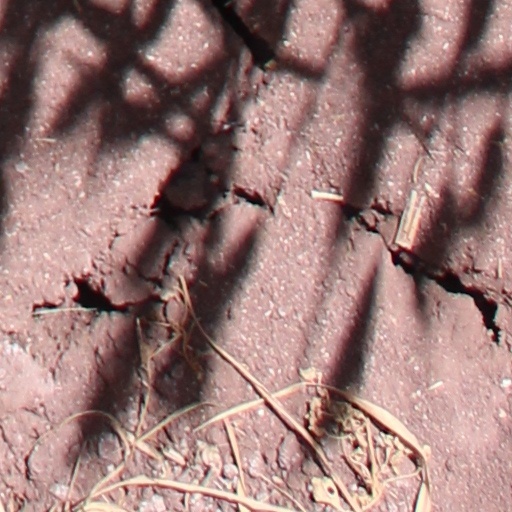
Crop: wheat